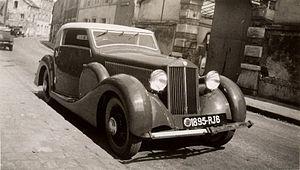
Lancia Dilambda 1935, carrossée par Pourtout
La Carrosserie Pourtout est une entreprise de carrosserie automobile française, créée en 1925 par Marcel Pourtout. Elle existe toujours en 2014 mais s’est reconvertie dans la réparation automobile, après avoir cessé ses activités en 1994.